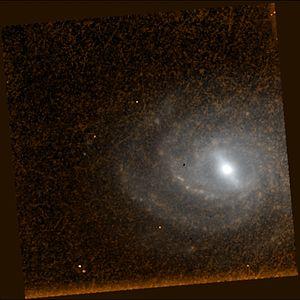
NGC 491 est une galaxie spirale barrée située dans la constellation du Sculpteur à environ 173 millions d'années-lumière de la Voie lactée. Elle a été découverte par l'astronome britannique John Herschel en 1834.